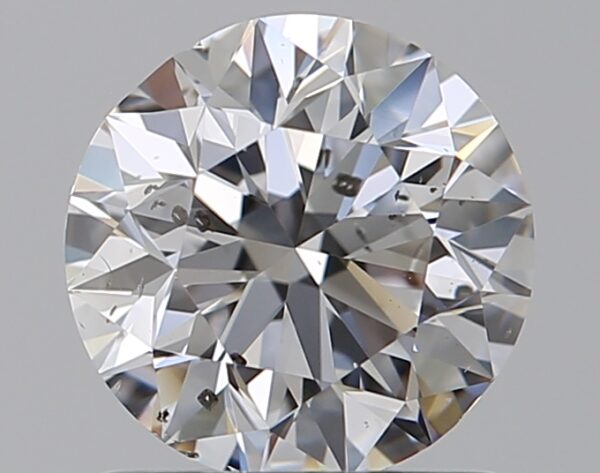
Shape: round
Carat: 1
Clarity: SI2
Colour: D
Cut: EX
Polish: EX
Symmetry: VG
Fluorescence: N
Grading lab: GIA
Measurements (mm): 6.29 x 6.37 x 4.01